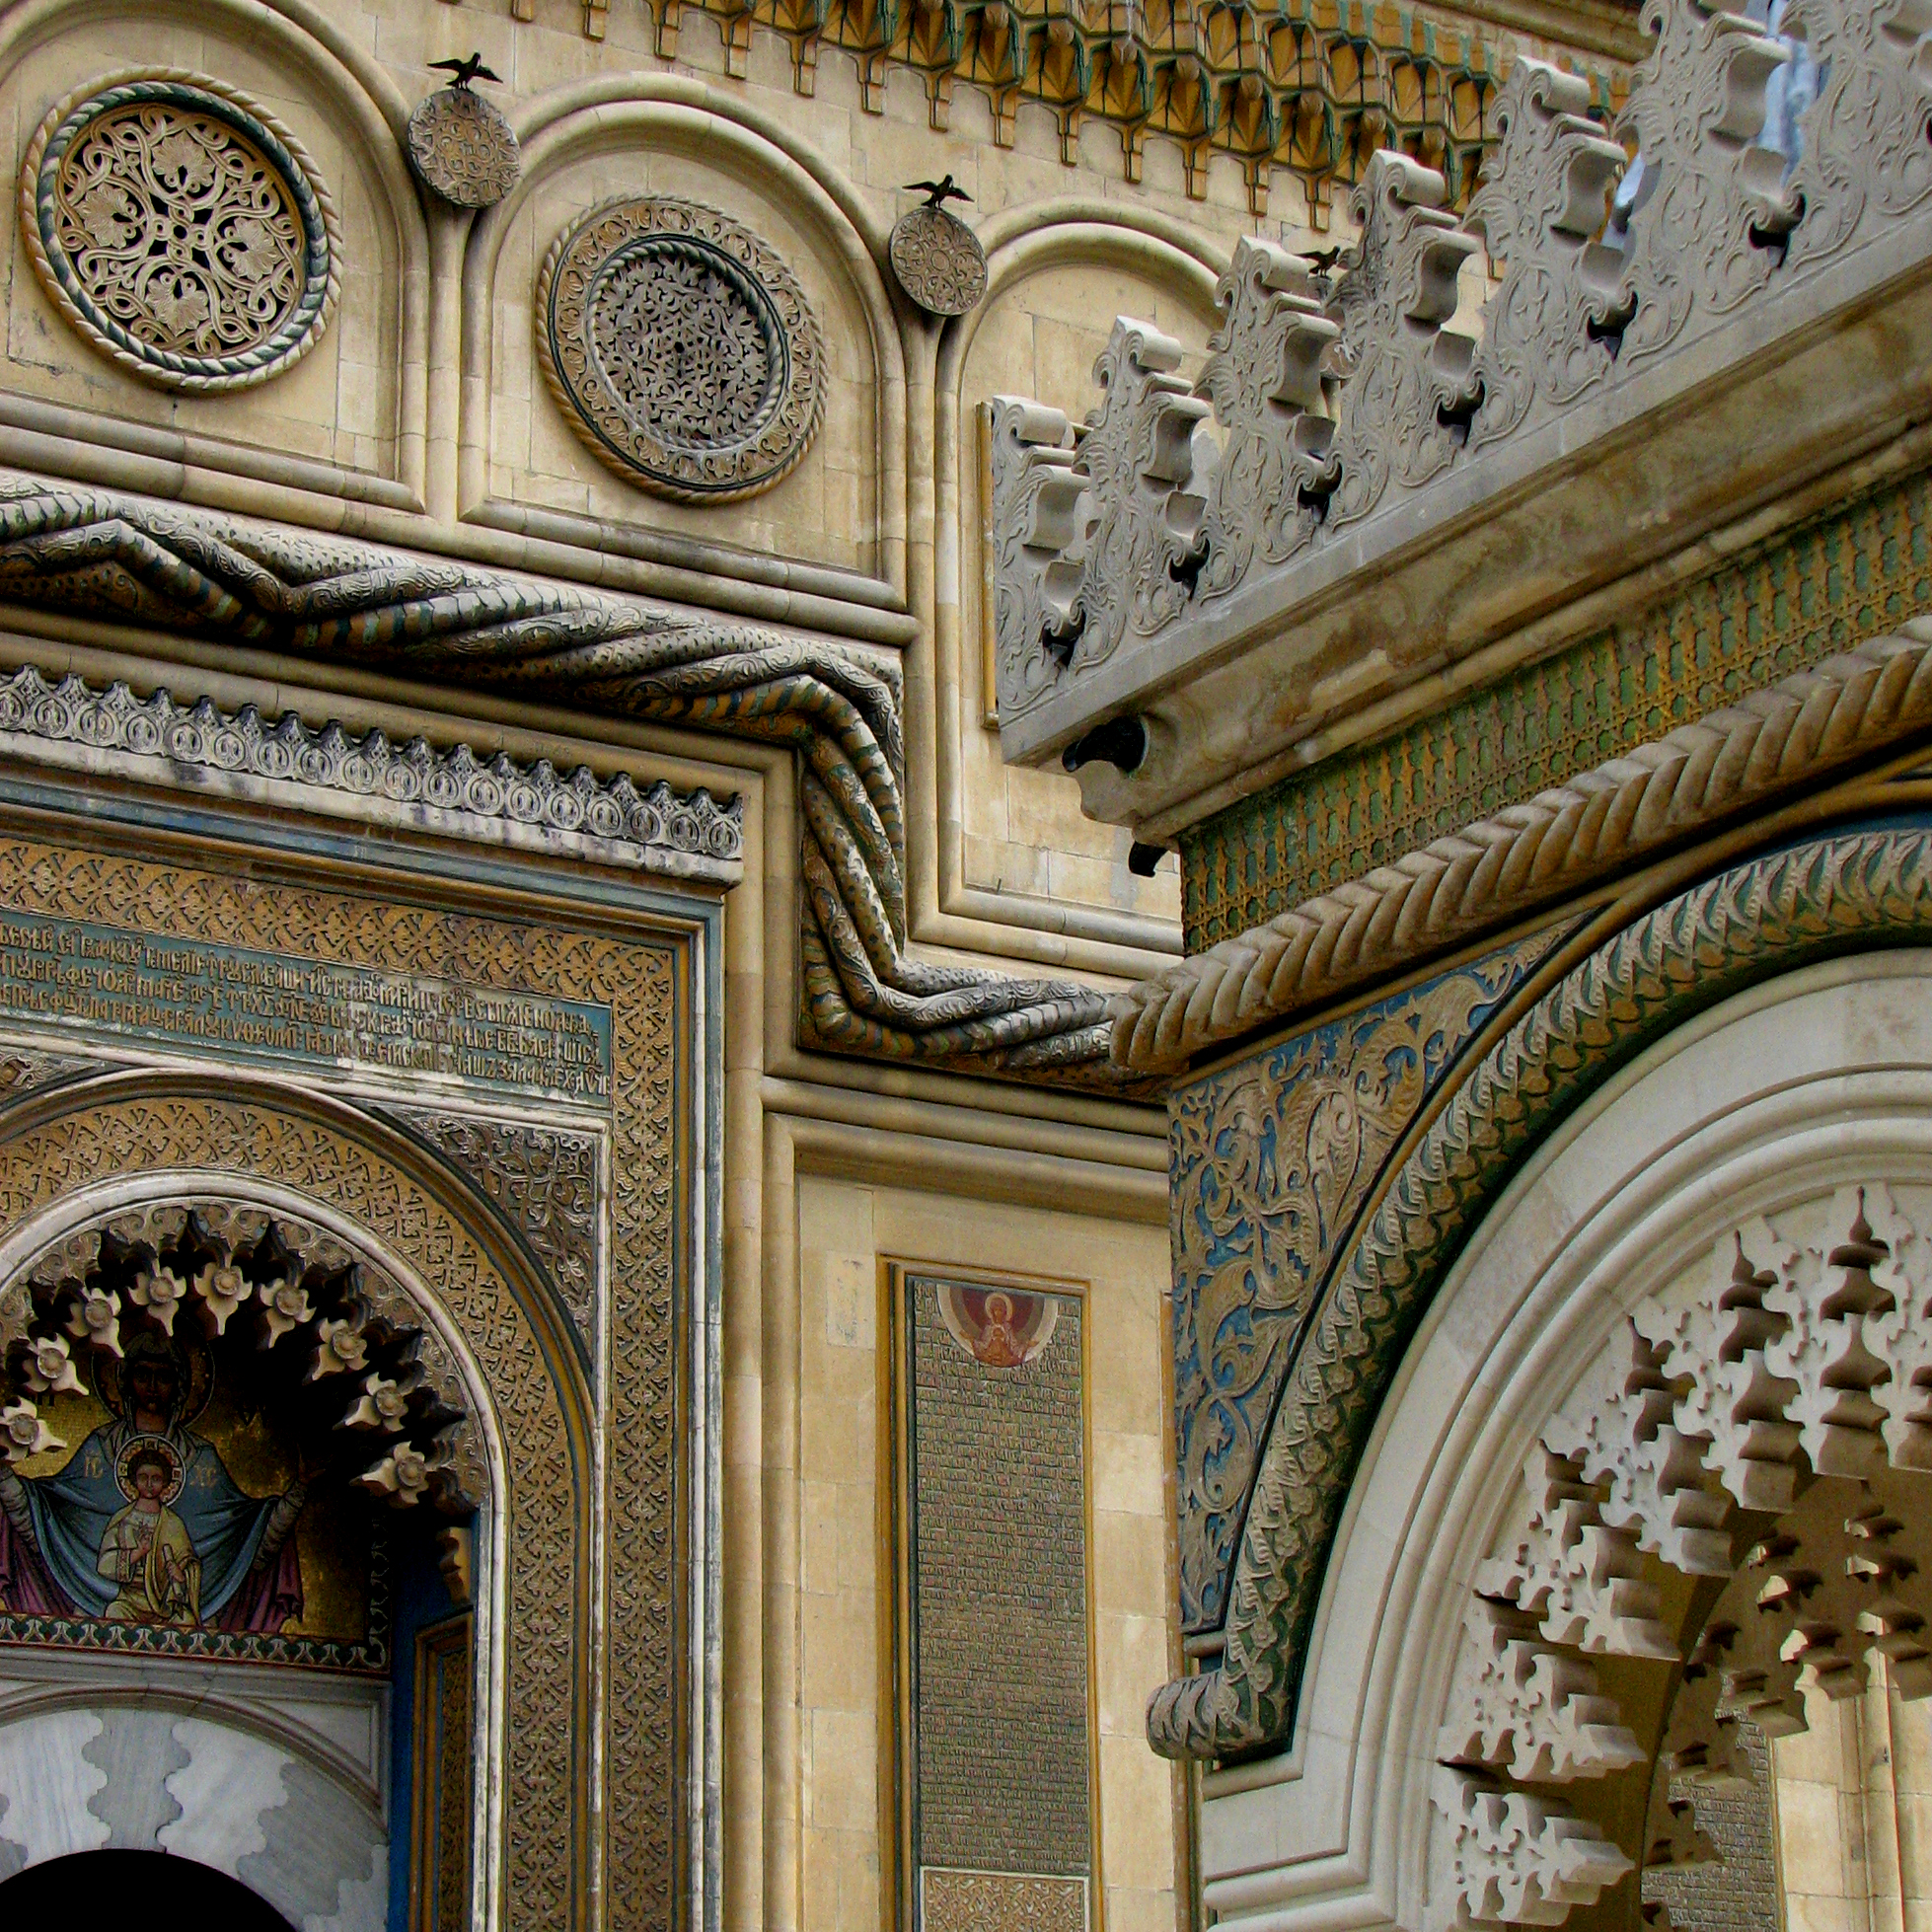
architecture, photography, building, palace, monument, photo, arch, religion, facade, church, cathedral, chapel, christian, place of worship, baptistery, photos, religious, free, cool image, de, monastery, churches, synagogue, fotografie, history, christianity, romana, arc, orthodox, detail, revival, eastern, basilica, decorations, romania, bor, biserica, arhitectura, wallachia, muntenia, orthodoxy, romanian, ortodoxa, patrimoniu, ortodox, ortodoxia, ortodoxie, cretinism, cretin, ecclesiastical, bisericeasc, cladire, edificiu, valahia, tararomaneasca, neoromanesc, curteadearges, detaliu, neagoebasarab, neoromanianstyle, lmiagiima1362801, curteadeargecathedral, ancient history